Babes (band)

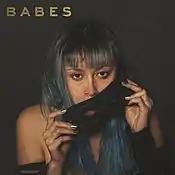
Album cover of "Babes" by Babes.

Babes' self-titled debut EP came out in 2013 on Harvest Records. Barsuk Records released their second album "Untitled (Five Tears)" the following year, which is notable for having been recorded entirely on a mobile rig in various Southern California locations.